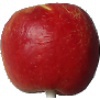
Label: red_yellow_apple